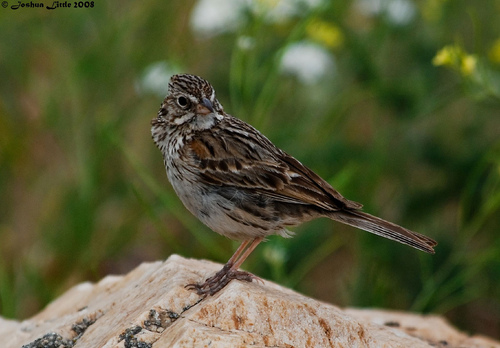
small bird with dark brown feathers and black feathers throughout its body and grey feathers on its body.
the little bird has a speckled body of brown, white and black feathers.
the bird has a black eyering and a white breast and belly.
this little bird has a speckled appearance with a white eyebrow and neck.
a small black, brown, and white bird with a black beak.
this bird has wings that are brown and has a white belly
this bird has wings that are brown and has a white belly
this bird has wings that are brown and has a white bellya small bird with a brown mixture of color and short beak.
this dark-brown mottled bird has a narrow crest and a neck accented with tufty white feathers.
Species: Black Throated Sparrow